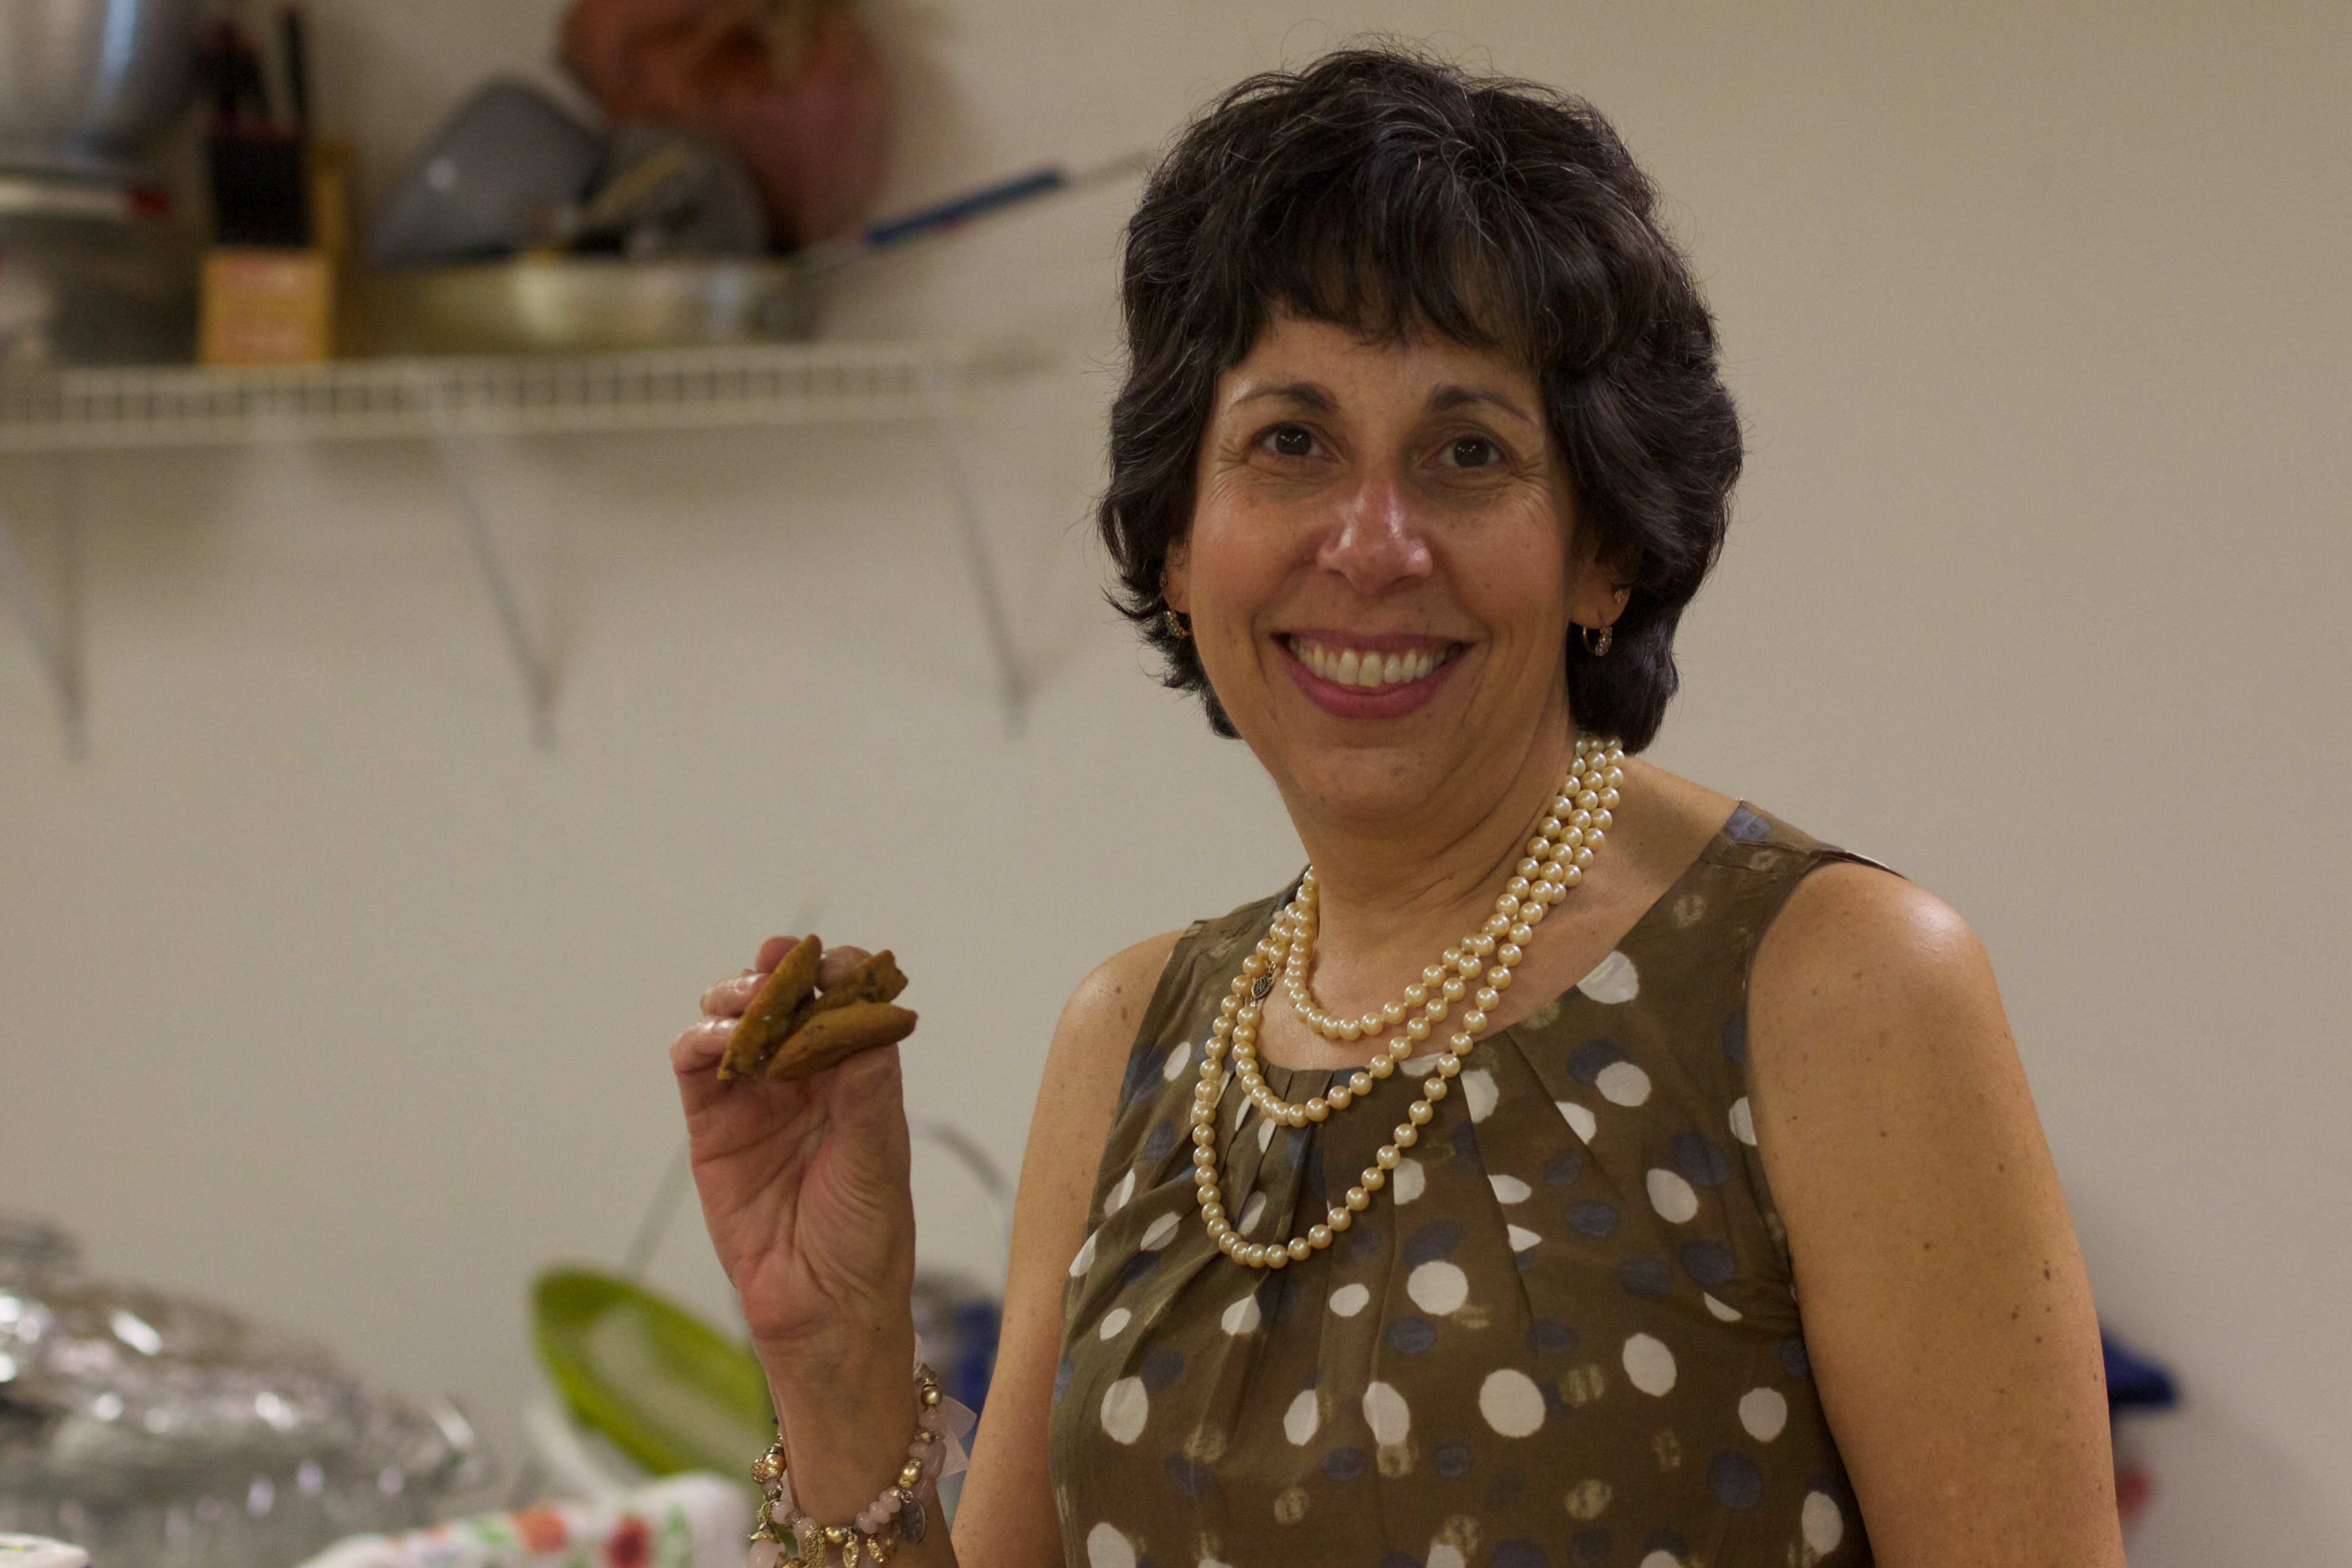
person, people, design, beauty, cookielove, odyssey